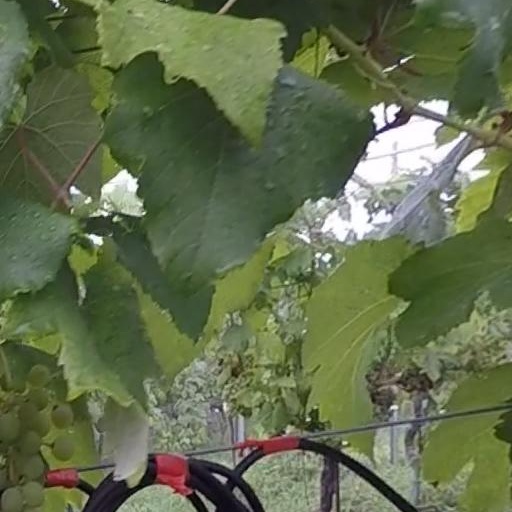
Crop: grape